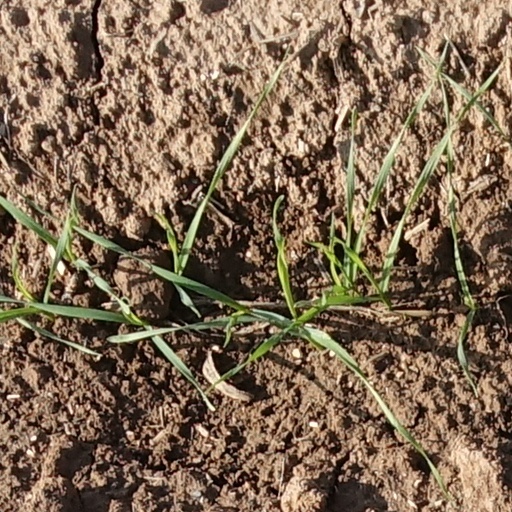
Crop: wheat